1940 Cochinchina uprising

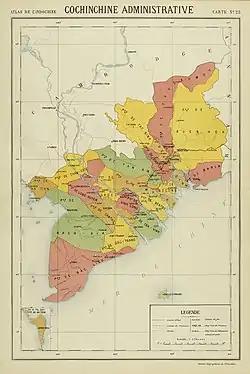
Map of French Cochinchina, 1920

The Cochinchina uprising (Nam Kỳ khởi nghĩa) was an armed peasant uprising against the French colonialists by the Vietnamese in the south (at that time known as Cochinchina) in 1940, led by the Indochinese Communist Party.